Satendra Singh (doctor)

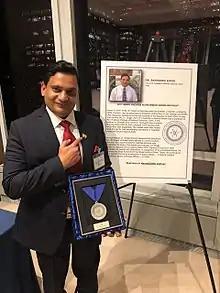
Dr Satendra Singh with the Henry Viscardi achievement award

Dr Satendra Singh is a medical doctor at the University College of Medical Sciences and Guru Tegh Bahadur Hospital, Delhi. A physiologist by profession, Singh contracted poliomyelitis at the age of nine months but went on to complete a Bachelor of Medicine, Bachelor of Surgery from Ganesh Shankar Vidyarthi Memorial Medical College, Kanpur and later on Doctor of Medicine in Physiology. He is the first-ever Indian to win the prestigious Henry Viscardi Achievement Awards given to extraordinary leaders in the global disability community.